Matapedia Valley

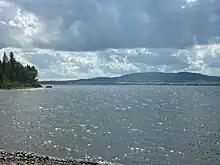
Lake Matapédia

The territory of the Matapedia Valley is drained through the Matapedia River, which has a watershed area of . It is known for its Atlantic salmon fishing. Additionally, the valley has more than 200 lakes, the most significant of which is Lake Matapedia, with an area of . The valley's second largest lake is Lac-au-Saumon, which is fed into and drained by the Matapedia River.